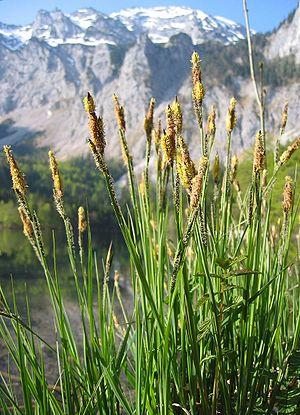
Cette liste de Tracheophyta de Bosnie-Herzégovine, ainsi que d’espèces introduites est un aperçu incomplet d’espèces de mousses, de fougères, de gymnospermes et d’angiospermes citées dans la littérature disponible en langues bosniaque, croate, serbe et serbo-croate. Cet aperçu n’inclue pas des espèces cultivées ni celles occasionnellement introduites.